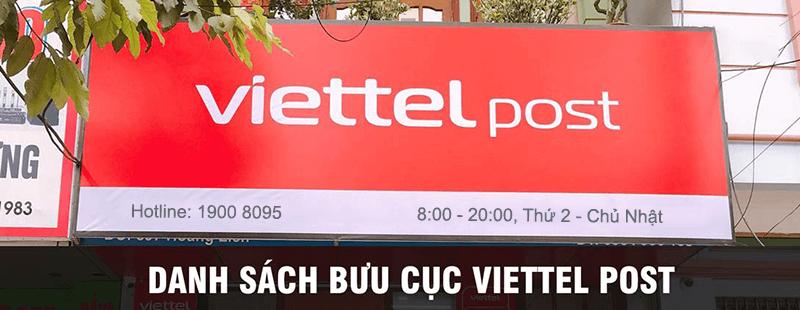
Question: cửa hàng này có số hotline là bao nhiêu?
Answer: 19 008 095